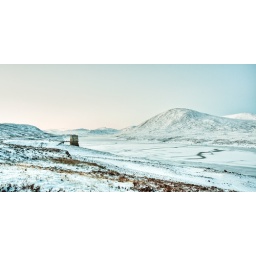
The reservoir tower keeps watch over a  cold and snowy Loch Glascarnoch on the road to Ullapool.